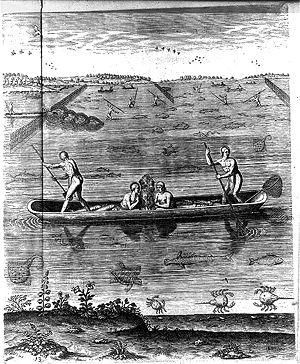
Thomas Harriot, Harriott, Hariot, voire Heriot, né à Oxford en 1560 et mort à Londres le 2 juillet 1621, est un mathématicien et astronome anglais.
L'économie des Iroquois, telle que l'ont découverte les premiers colons européens, reposait sur une organisation collective de la production qui combinait l'agriculture et des activités comme la chasse et la cueillette. Ce système économique était commun à toutes les tribus de la Confédération iroquoise, qui rassemblait les Iroquois proprement dits. Il était partagé plus largement par l'ensemble des Iroquoiens du Nord : ces peuples apparentés par la langue vivaient sur un territoire qui correspond aujourd'hui à l'État de New York ainsi qu'à la région des Grands Lacs. La Confédération iroquoise s'était constituée, peu de temps avant la venue des Européens, par le regroupement de cinq tribus, les Cinq-Nations, auxquelles s'ajouta plus tard une sixième. Parmi les autres Iroquoiens du Nord, les mieux connus sont les Hurons : bien qu'ennemis traditionnels des Iroquois, ils avaient une organisation économique très similaire à la leur.
Les Outer Banks dessinent une mince bande de sable étirée sur 320 km le long des côtes de l'État de Caroline du Nord, aux États-Unis. Ce chapelet d’îles-barrières sépare l’océan Atlantique de la baie d'Albemarle et de la baie de Pamlico.
La cuisine des États-Unis est extrêmement diversifiée et difficile à définir, les États-Unis ayant attiré des immigrants du monde entier, apportant chacun leur culture et leurs goûts culinaires.